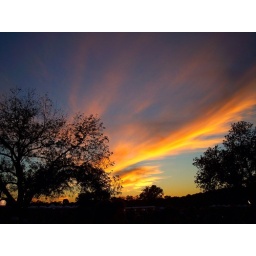
South of Carlisle, Texas, in East Texas, this sunset was behind our house on the farm.  I was standing in the cow lot.